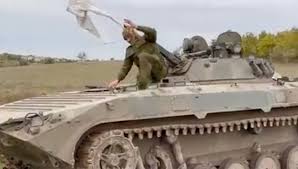
Label: BMP-2